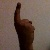
The image shows a hand gesture representing the number 1 in Indian Sign Language.